History of Legnano

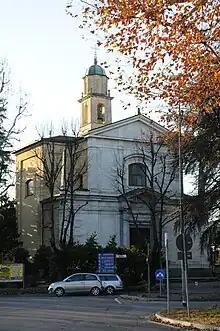
The 17th-century shrine of Our Lady of Grace

The population of Legnano, according to a 1620 census, amounted to 2,948 inhabitants, who were divided into 474 families. That statistical survey also surveyed productive businesses, land use and the size of the village (which amounted to 22,994 Milanese perches). Based also on other surveys taken in this century, the Legnano of the 16th century appeared as a community based on agriculture that relied on the fertility of the land and the presence of water mills; this wealth attracted passing armies, which often camped near Legnano plundering and damaging crops.